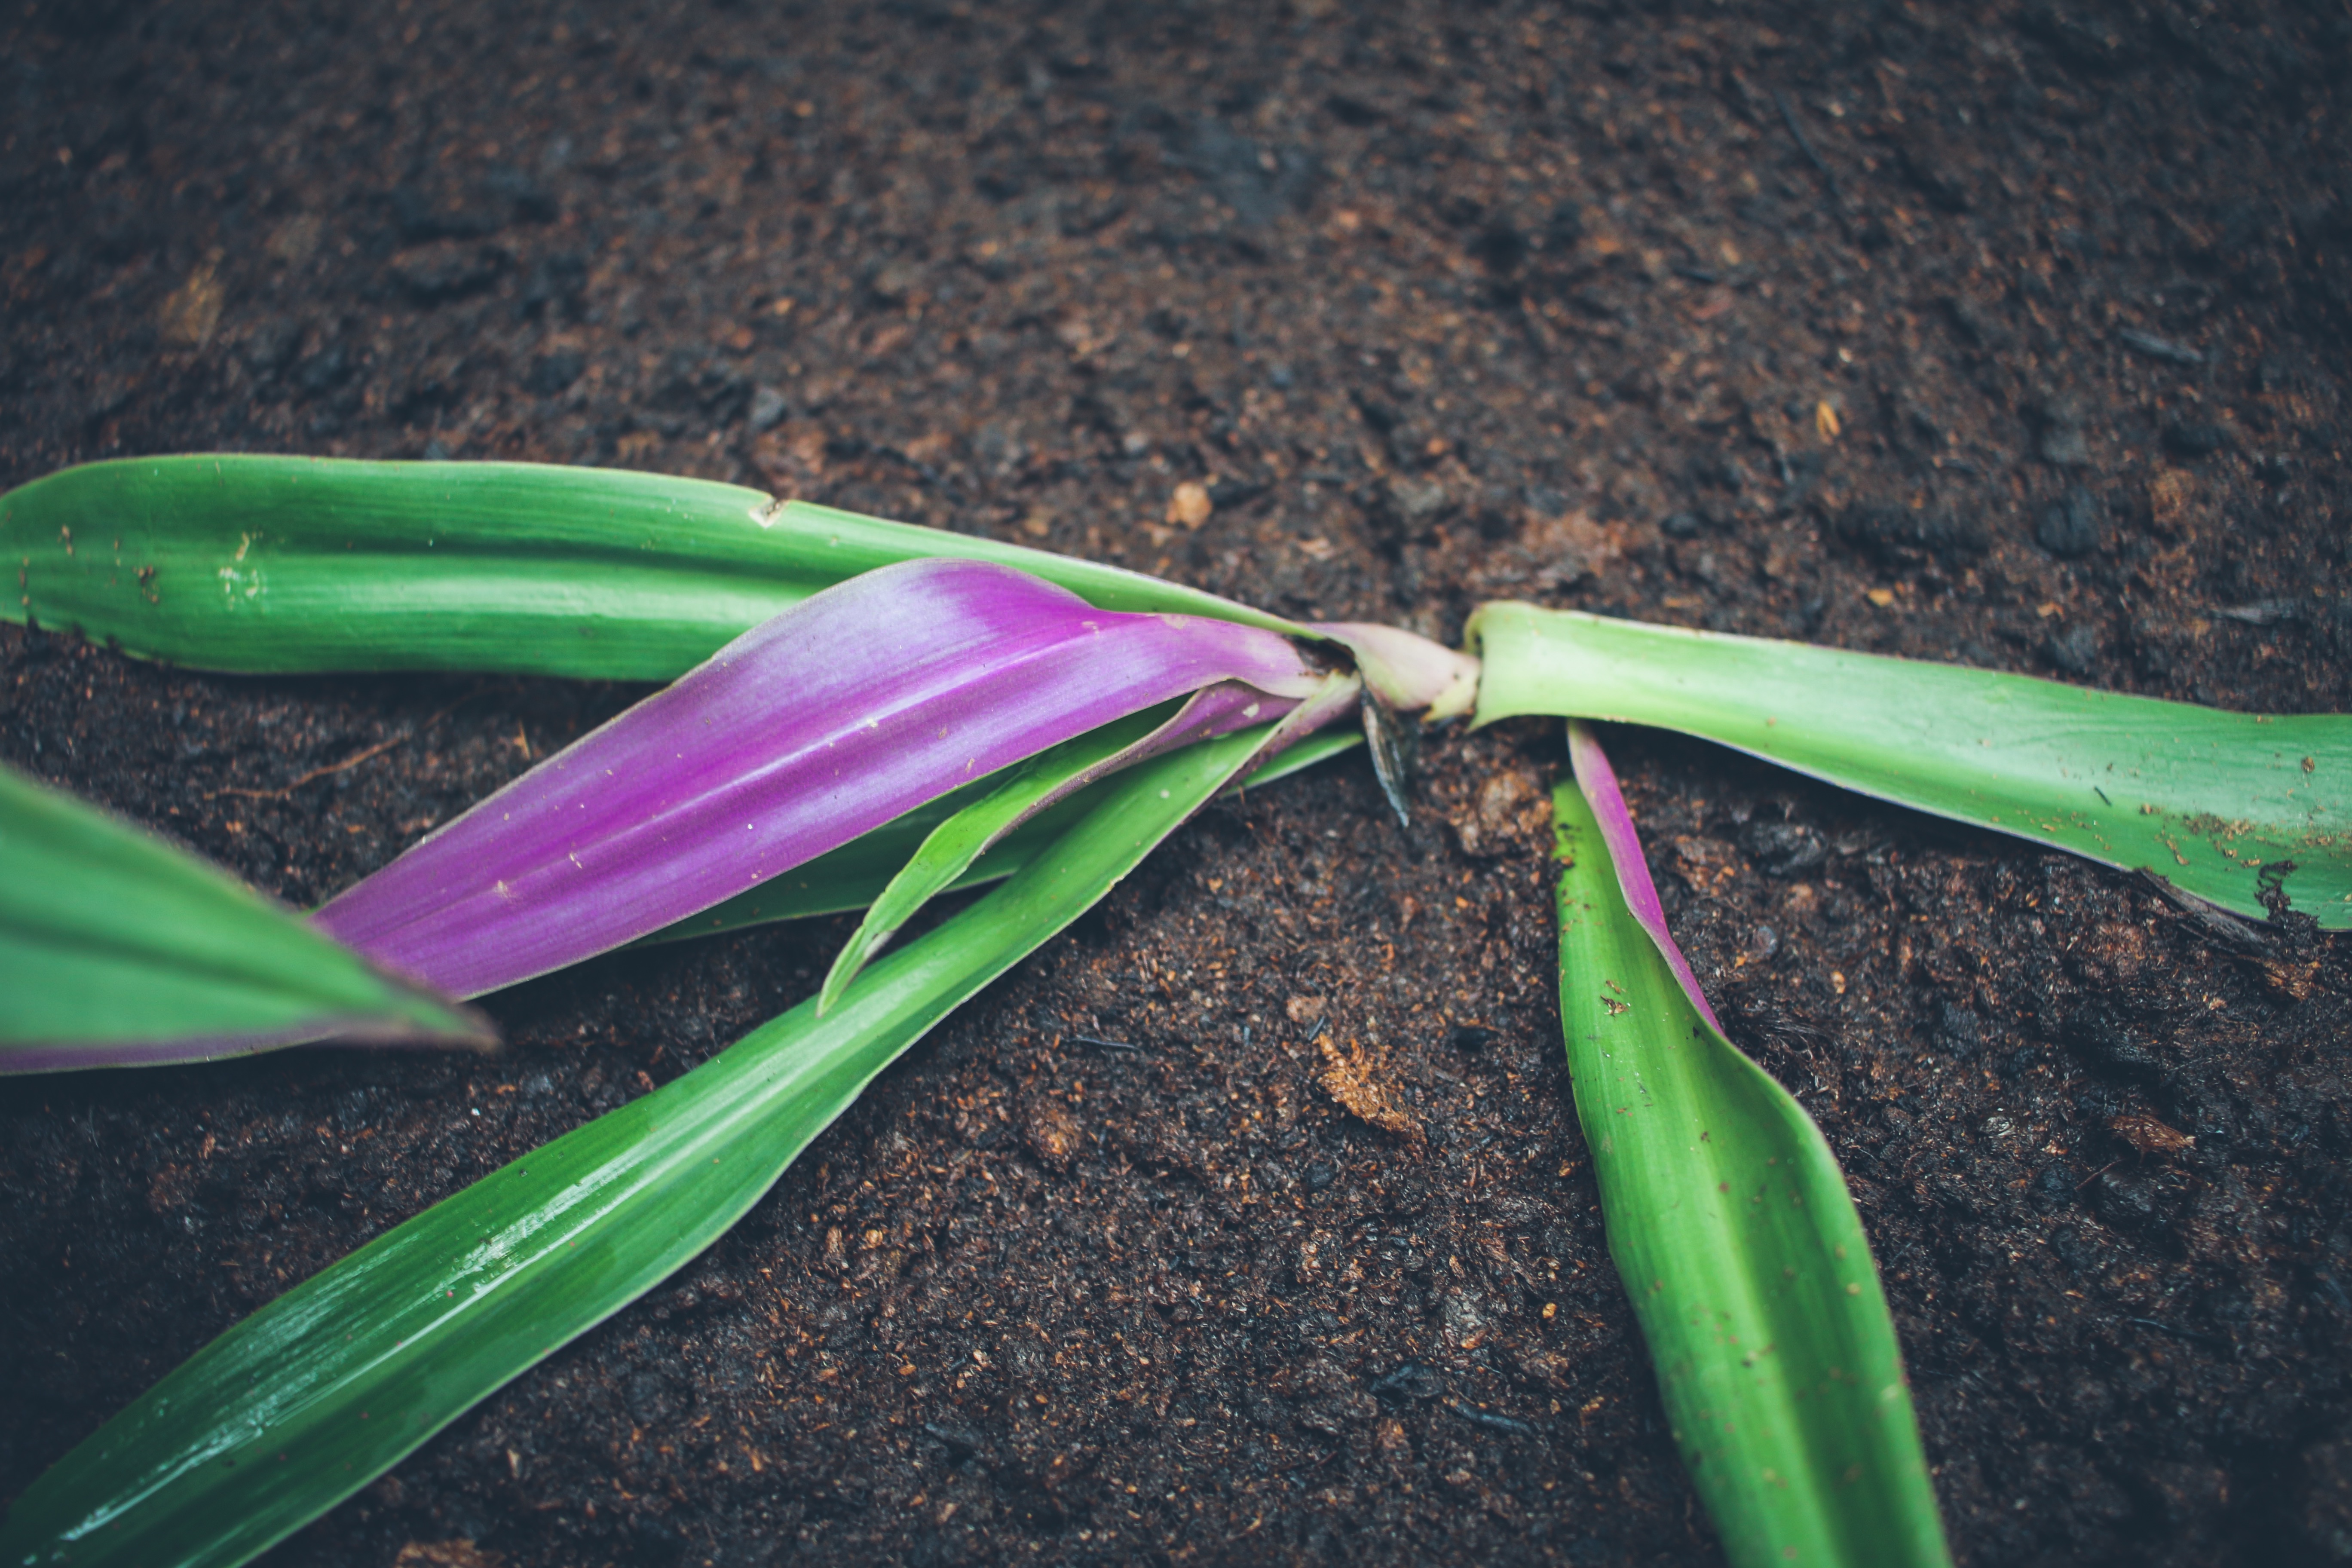
plant, leaf, flower, food, green, produce, vegetable, macro photography, flowering plant, grass family, plant stem, land plant